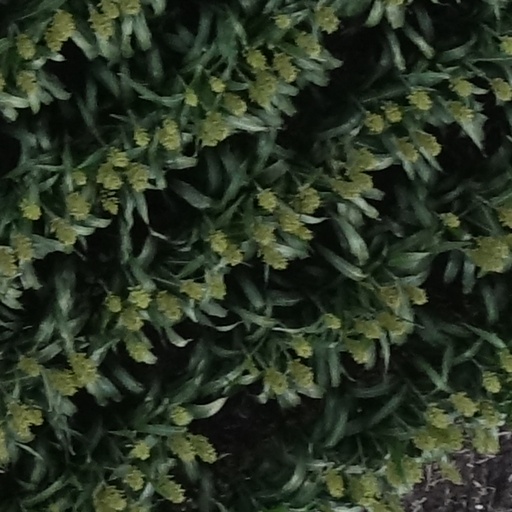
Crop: sorghum